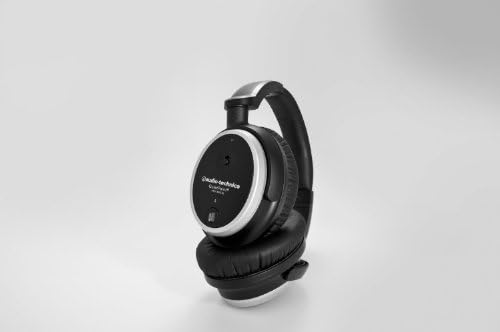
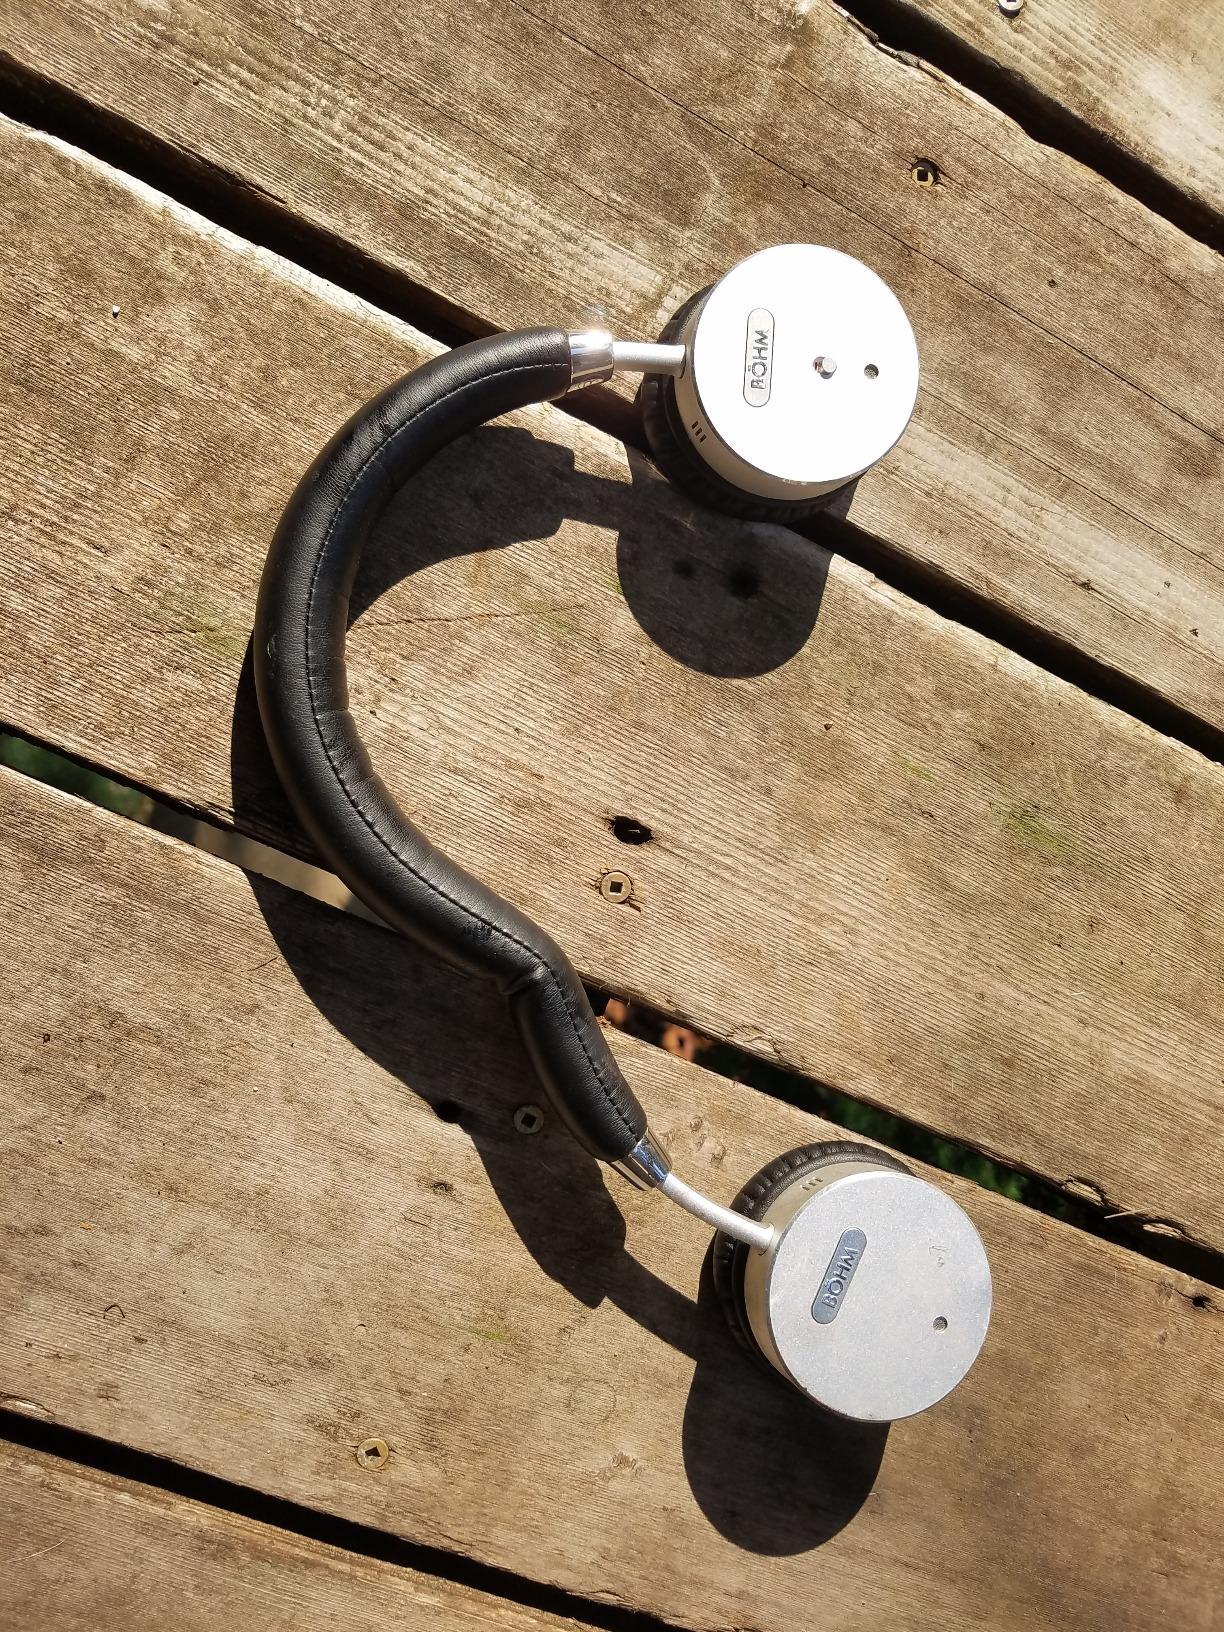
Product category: headphones
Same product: no